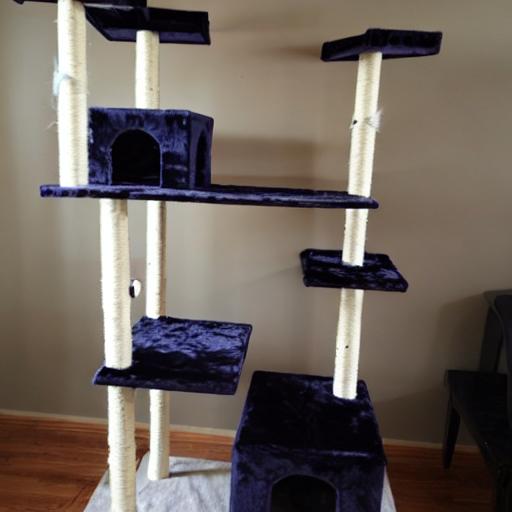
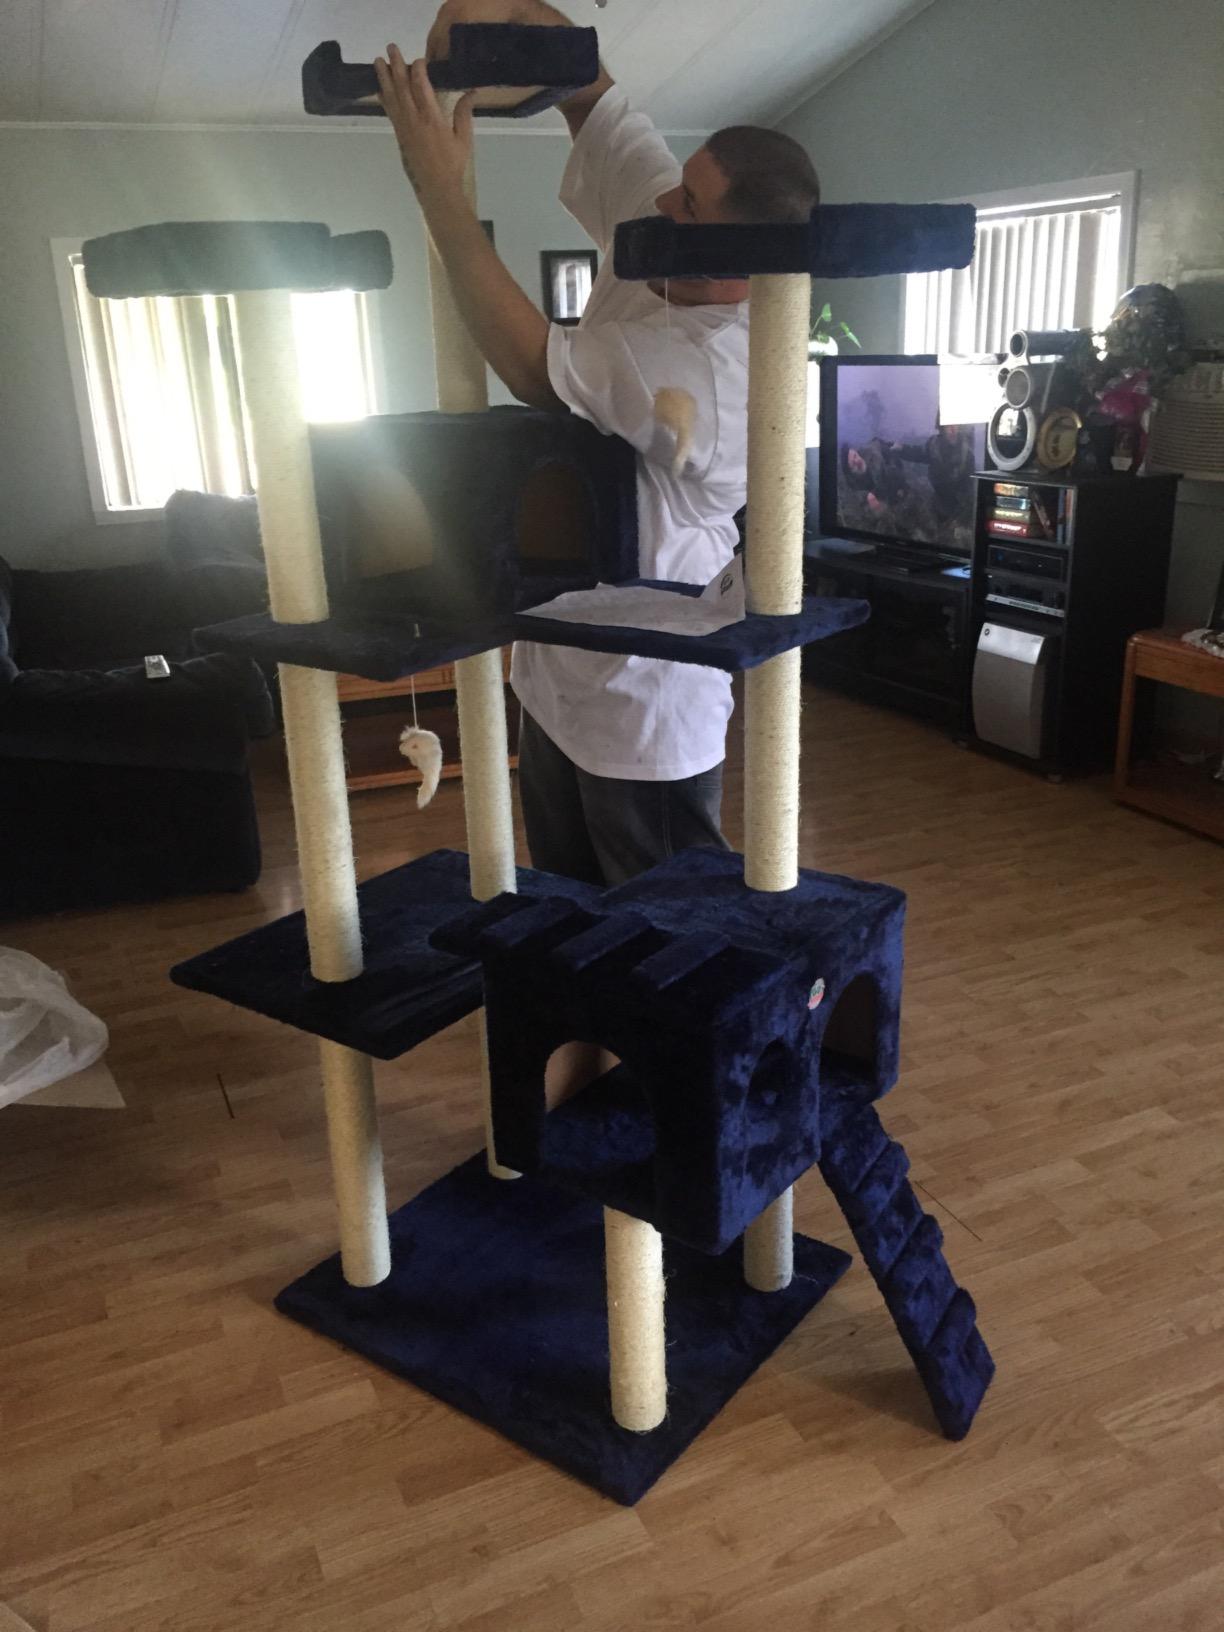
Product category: items_cat tree
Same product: no